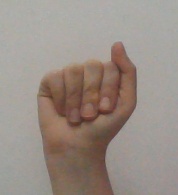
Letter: saad